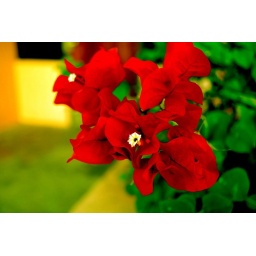
Pink flowers from a plant right in front of my house :D.